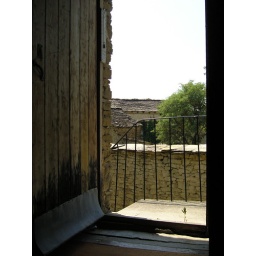
The door of the second floor study Dioni has in his house in Osia.